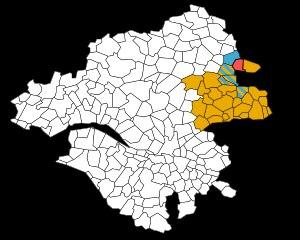
Le Pin est une commune de l'Ouest de la France située dans le département de la Loire-Atlantique en région Pays de la Loire. La commune fait partie de la Bretagne historique et des pays traditionnels nantais et de la Mée.